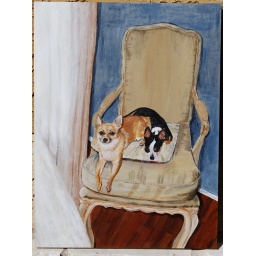
two dogs resting while the curtain lazily billows in the wind